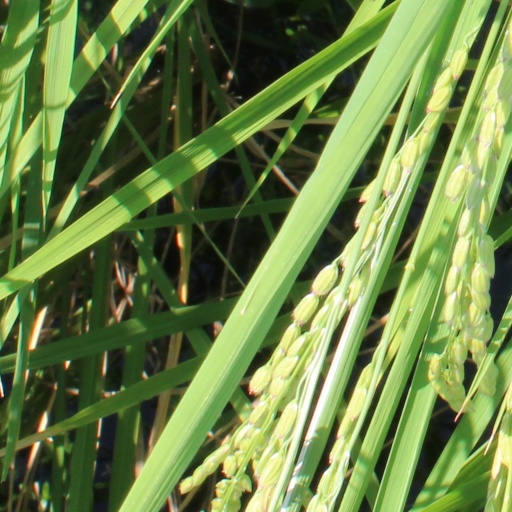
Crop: rice